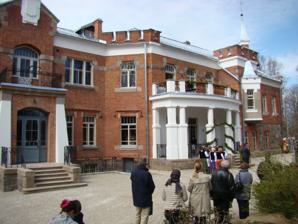
Building: Lūznava Manor
Country: Latvia
Year built: 1911
Manor house in Latvia Lūznava Manor General information Architectural style Art Nouveau Town or city Rēzekne Municipality Country Latvia Construction started 1905 Completed 1911 Client Stanisław Kierbedź Lūznava Manor (also known as: Dlužneva or Glužņeva ) is a manor house located in the village of Lūznava , Rēzekne Municipality , in the Latgale region of Latvia . Today the local primary school of Lūznava is located in the manor house. There is also a 19th-century barn near the manor house. History Lūznava Manor was built between the years 1905–1911. The owner of the manor was the Lithuanian and Polish engineer Stanisław Kierbedź and the architect is unknown, but rumours tell that it was built after Kierbedź's own project. It was built of red brick, with window openings, a cornice, and terrace columns. In the Lūznava Manor an interesting symbiosis of Historicism and Art Nouveau can be seen. The non-homogeneous division of the façade, the varied architectonic elements such as asymmetric wings, porches, balconies and bays, generally corresponded to the principles of the Art Nouveau style, although the building was not free from the motifs of Neo-Gothic . One of the rooms in the mansion was decorated with wall paintings in the Polish Secession style by the Polish painter Kazimierz Stabrowski . The building was erected in bricks and stone. The owner of the new manor building was Eugenia Kierbedź (1855-1946), known as big devotee of Polish modern art and patroness. So, the manor house for many summers became home for many Polish and Lithuanian painters. See also List of palaces and manor houses in Latvia References